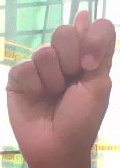
ASL sign: T